Thatching

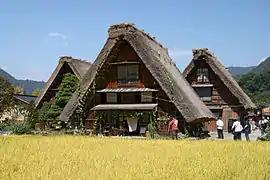
Straw-thatched house at the historic village of Shirakawa-go, a World Heritage Site in Japan

Palm leaves are also often used. For example, in Na Bure, Fiji, thatchers combine fan palm leaf roofs with layered reed walls. Feathered palm leaf roofs are used in Dominica. Alang-alang ("Imperata cylindrica") thatched roofs are used in Hawaii and Bali. In Southeast Asia, mangrove nipa palm leaves are used as thatched roof material known as attap dwelling. In Bali, Indonesia, the black fibres of the sugar palm, called "ijuk", is also used as thatching material, usually in temple roofs and meru towers. Sugar cane leaf roofs are used in Kikuyu tribal homes in Kenya.